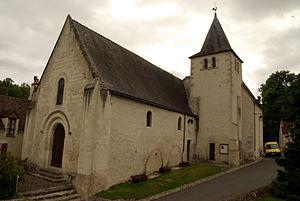
Église d'Azay-sur-Indre
Azay-sur-Indre est une commune française du département d'Indre-et-Loire en région Centre-Val de Loire. Le village rural est installé sur le flanc ouest d'une vallée au confluent de l'Indre et l'Indrois. Le fond de la vallée, sujet aux inondations, n'a été que très peu bâti. Azay n'apparaît qu'au Moyen Âge, les témoignages des époques antérieures étant très ténus. Successivement fief, paroisse puis enfin commune, Azay a toujours porté ce nom, assorti d'un déterminant qui fut souvent le patronyme du propriétaire du lieu. Le dernier détenteur d'une partie des terres d'Azay, juste avant la Révolution française, fut le marquis de La Fayette.
L'église Saint-Crépin-et-Saint-Crépinien est une église affectée au culte catholique située à Azay-sur-Indre, dans le département d'Indre-et-Loire, en France. Construite au XIIᵉ siècle, elle fut remaniée aux XVᵉ et XVIᵉ siècles.
Cet article recense une partie des monuments historiques d'Indre-et-Loire, en France.